John Harrison

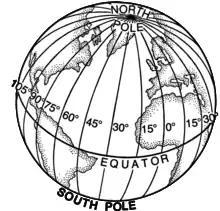
Longitude lines on the globe

Longitude fixes the location of a place on Earth east or west of a north–south reference line called the prime meridian. It is given as an angular measurement that ranges from 0° at the prime meridian to +180° eastward and −180° westward. Knowledge of a ship's east–west position is essential when approaching land. Over long voyages, cumulative errors in estimates of position by dead reckoning frequently led to shipwrecks and a great loss of life. Avoiding such disasters became vital in Harrison's lifetime, in an era when trade and the need for accurate navigation were increasing dramatically around the world.